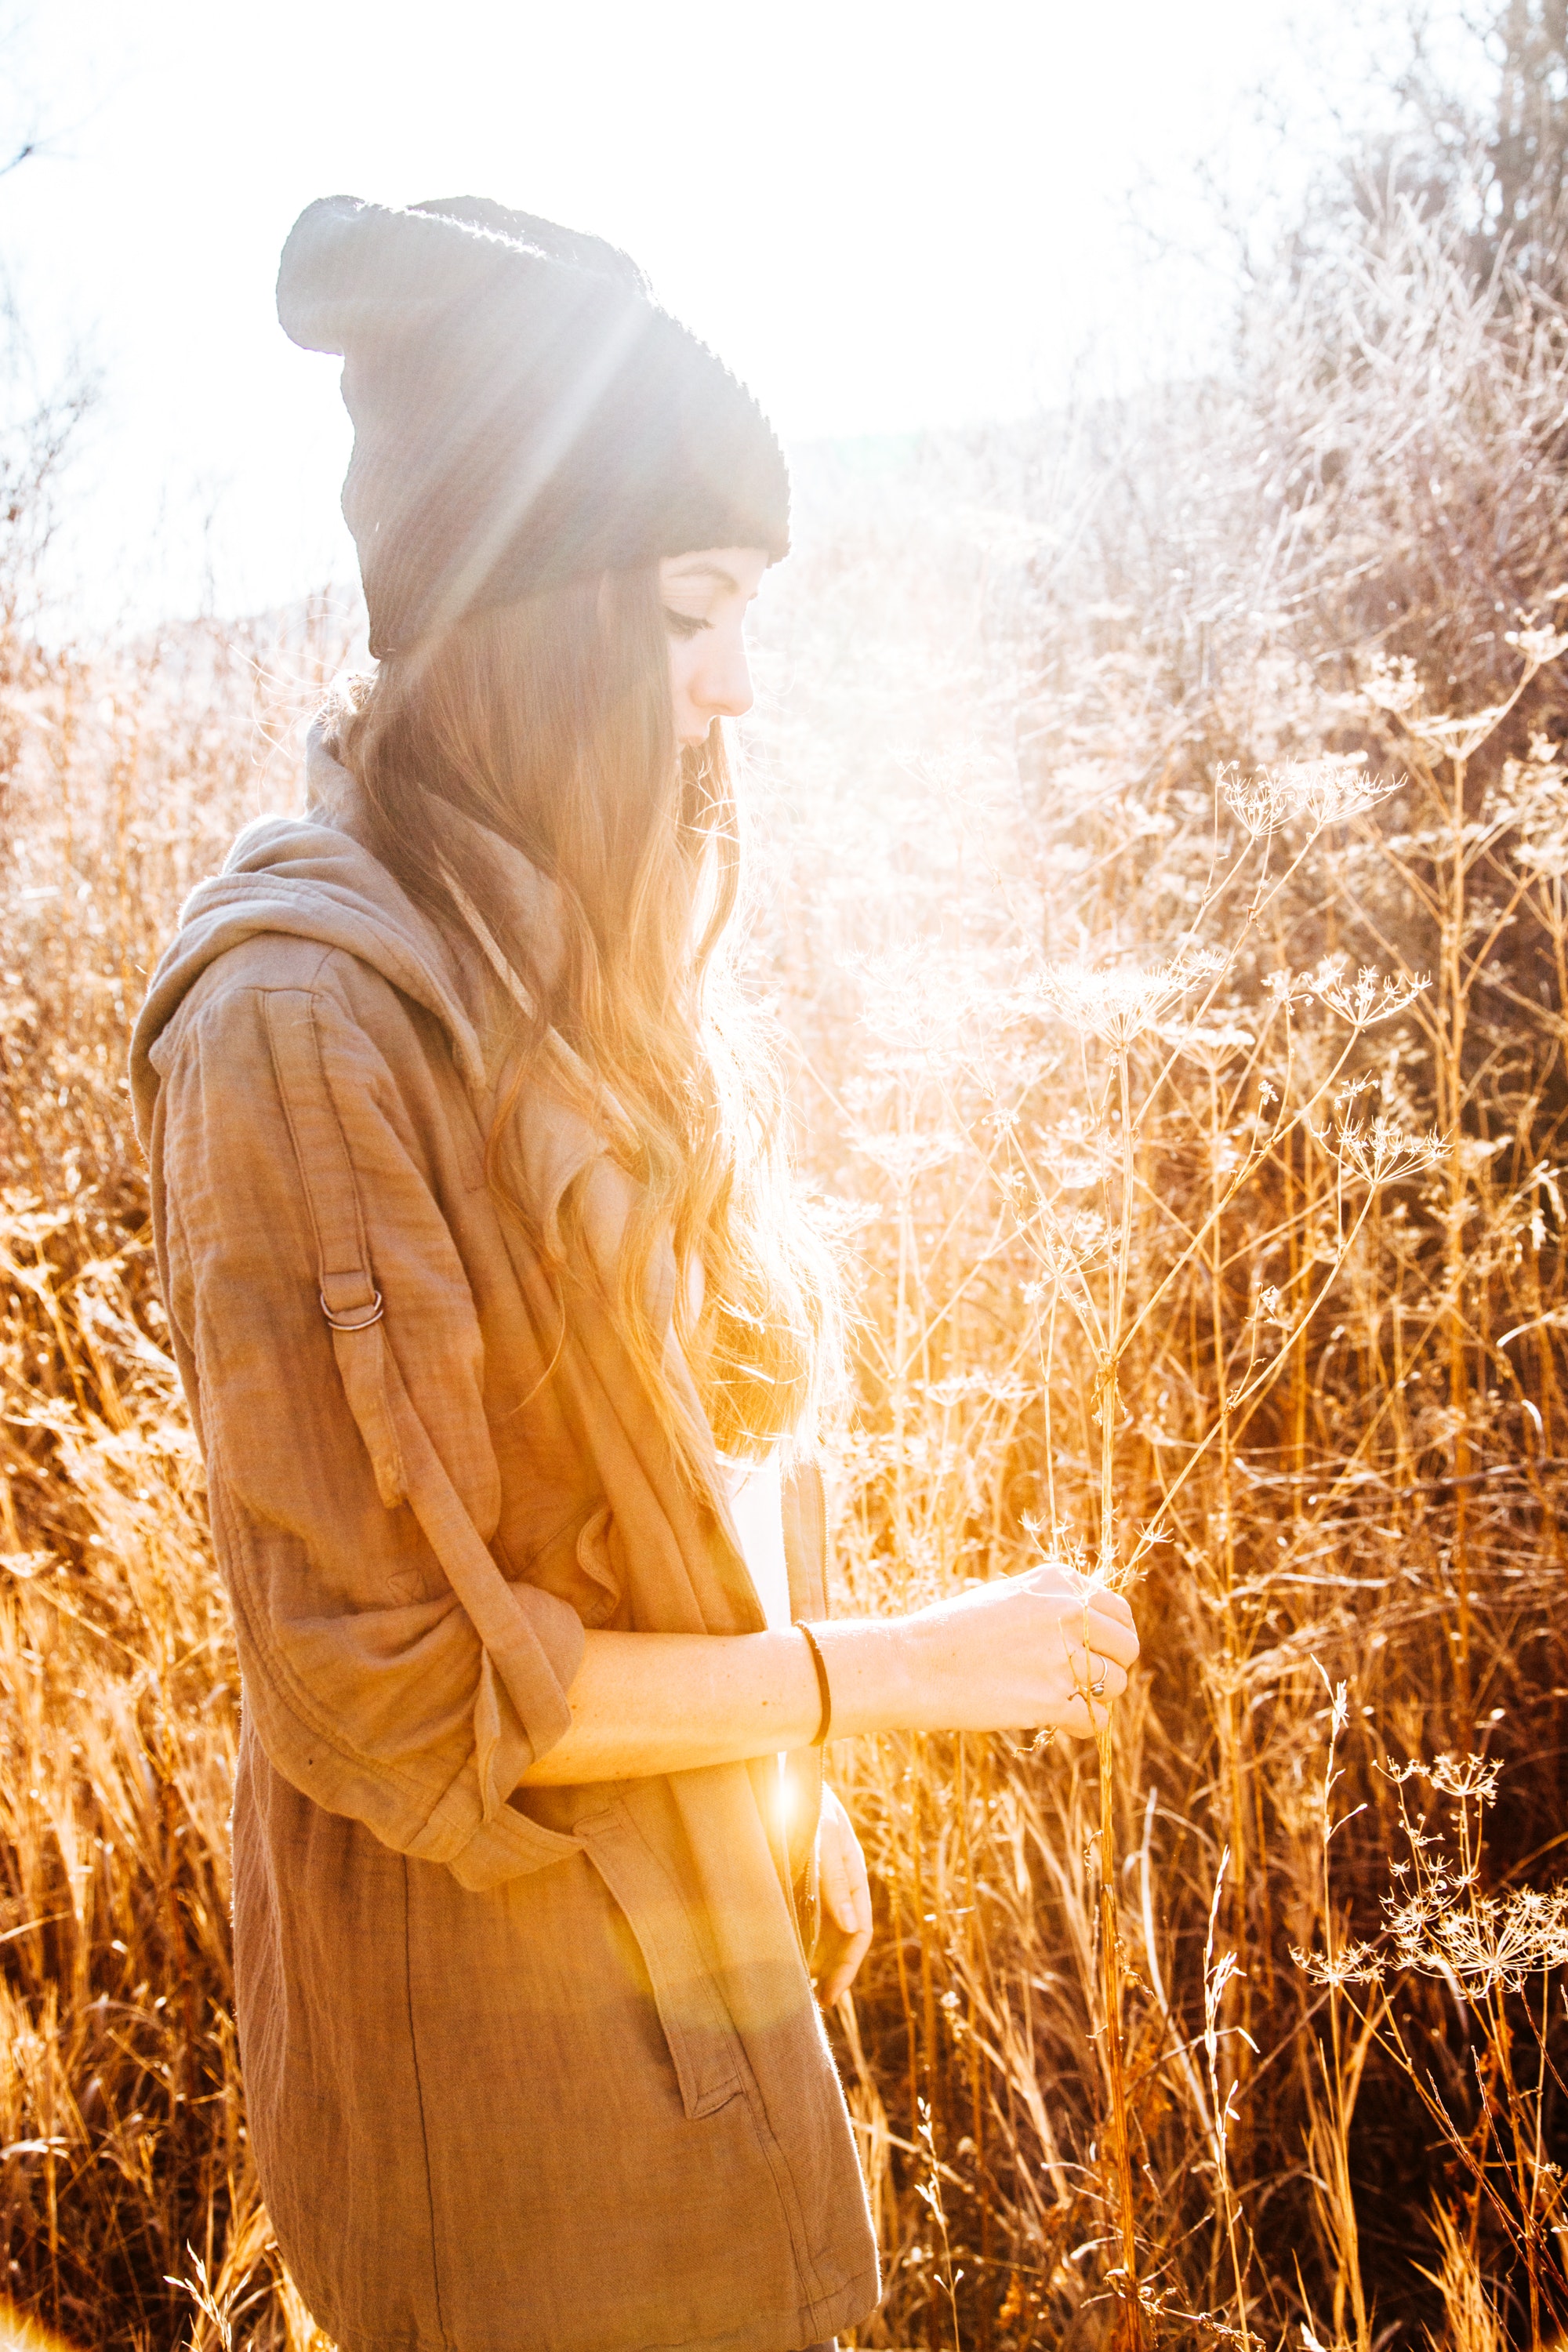
People in nature, straw, sunlight, light, yellow, grass family, backlighting, grass, field, headgear, long hair, plant, agriculture, brown hair, crop